Central Hotel (Mount Joy, Pennsylvania)

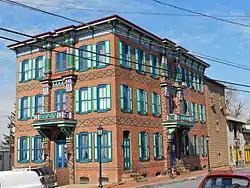
Central Hotel, February 2012

Central Hotel and Bube's Brewery, are a historic hotel and brewery complex located at Mount Joy, Lancaster County, Pennsylvania. The brewery building was built in 1859, and consists of a 2 1/2-story, stone flat roofed building with a one-story, attached brick building. The stone portion features large, arched double entry doors. In 1880, Alois Bube built the Central Hotel. It is a three-story, flat roofed building with a wide overhanging cornice and elaborate decoration in the Late Victorian style. The original third-floor had a mansard roof, but it was destroyed by fire in 1893, and replaced with the present configuration. The two buildings are connected by a three-story ice house.